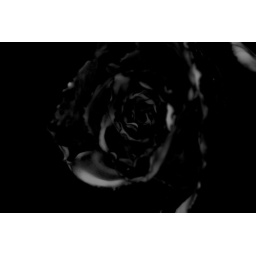
A rose painted with glow in the dark paint and shot in my bathroom and grey scaled.